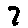
Label: 7